Marlow Lock

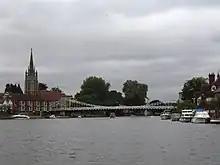
Marlow from the river

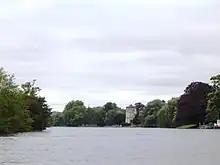
Bisham looking downstream

The long weir stretches several hundred yards above the lock, and beyond it is Marlow suspension bridge close to the church. Once the river leaves the Marlow, it curls through hills and beechwoods. On the Berkshire side is Bisham Abbey, a fine old mansion associated with Anne of Cleves and Queen Elizabeth that is now one of the National Sports Centres. Further upstream is the church of Bisham itself.